Melchior de Marion Brésillac

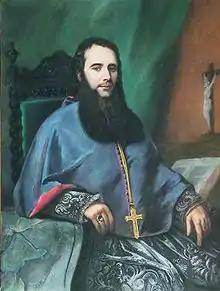
Melchior de Marion Brésillac, Founder of the Society of African Missions

Melchior-Marie-Joseph de Marion-Brésillac, S.M.A. (2 December 1813 – 25 June 1859) was a French Catholic prelate and the founder of the Society of African Missions.